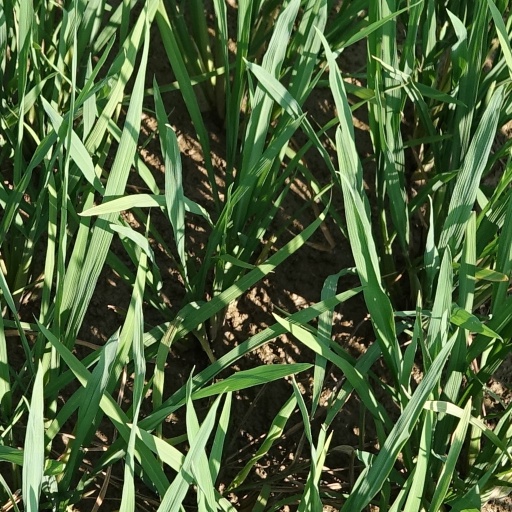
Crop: rice